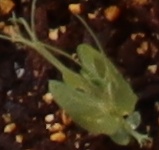
Label: Field Pea